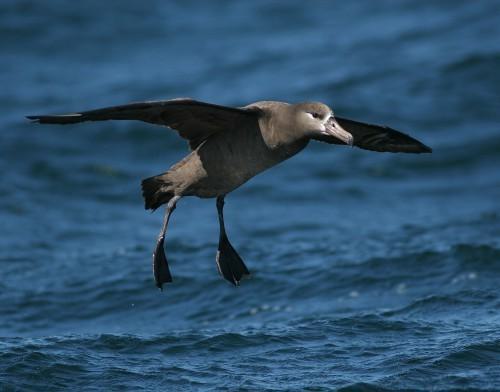
A photo of a black footed albatross